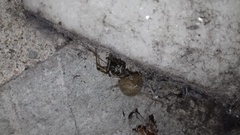
Species: Parasteatoda_tepidariorum